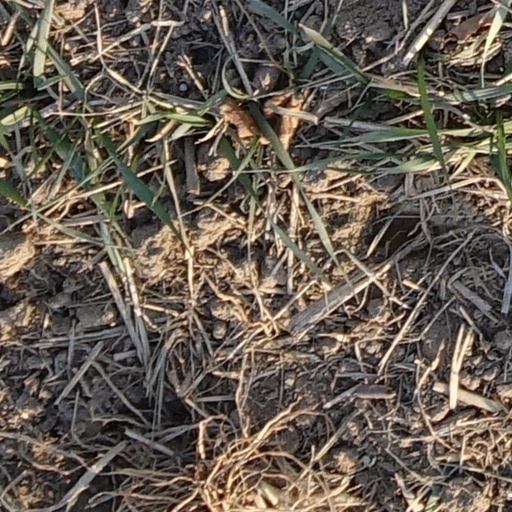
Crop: wheat